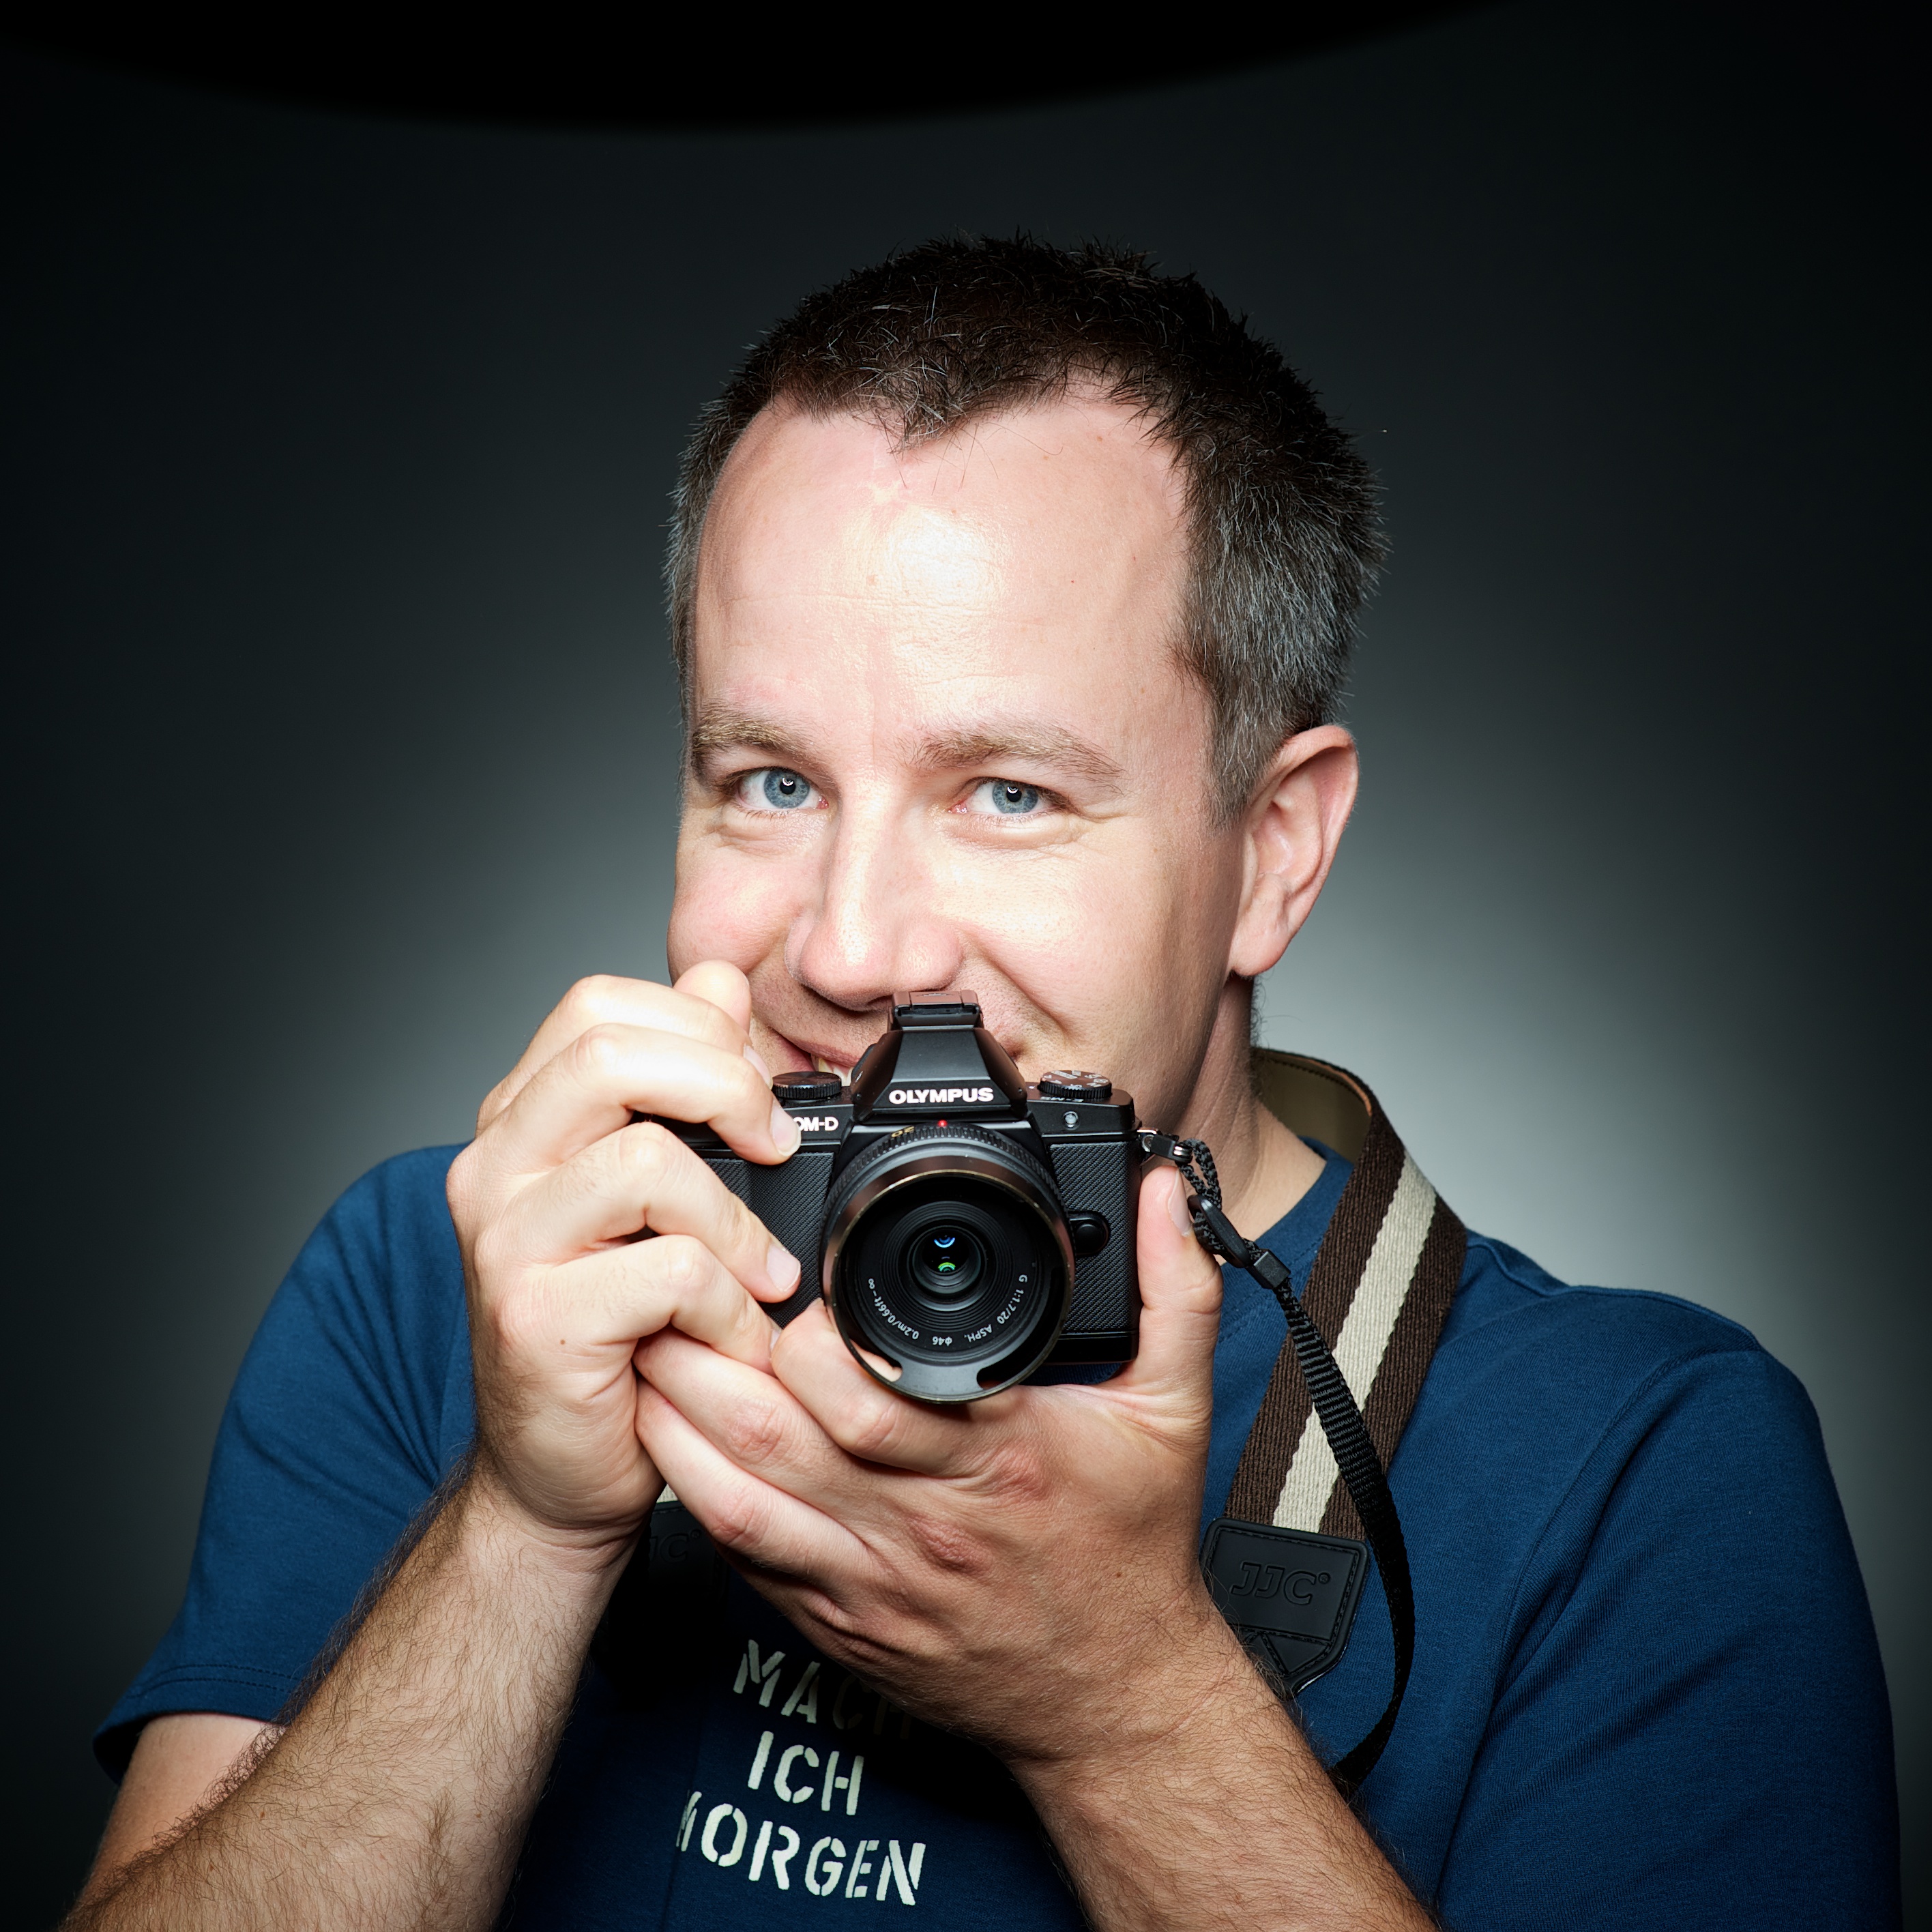
man, person, white, street, photography, ebook, male, portrait, training, blue, black, streetphotography, flickr, thomas, video, singing, olympus, photograph, luzern, omd, fuji, leica, monochrom, leuthard, hcb, thomasleuthard, facial hair